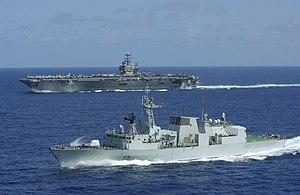
Le NCSM Vancouver (FFH 331), est une frégate canadienne, le second de la classe Halifax. Il est en service depuis 1993 et assigné à la Force maritime Pacifique, sous le Commandement de la Force maritime du Canada des Forces canadiennes et est basé au port d'Esquimalt, en Colombie-Britannique. Le navire est le troisième du nom, le partageant avec le NCSM Vancouver et le NCSM Vancouver.
Les Forces maritimes du Pacifique ou FMAR[P] sont la structure organisationnelle de la Marine royale canadienne des Forces canadiennes de l'Ouest du Canada responsable de l'océan Pacifique. Elles sont basées à la Base des Forces canadiennes Esquimalt à Esquimalt en Colombie-Britannique et comprennent la Flotte canadienne du Pacifique, l'Installation de maintenance de la Flotte Cape Breton, le Centre d'analyse des données acoustiques, l'école navale des FC à Esquimalt et le Bureau des services hydrographiques d'Esquimalt. Elles sont commandées par le contre-amiral Art McDonald MSM, CD.
Cette liste comprend les navires en service actif dans la flotte de la Marine royale canadienne.
La Marine royale canadienne ou MRC, anciennement appelée Commandement maritime des Forces canadiennes, est l'élément maritime des Forces armées canadiennes responsable des opérations se déroulant en mer, en eaux canadiennes et internationales.